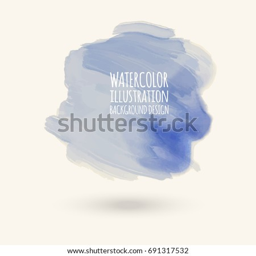
abstract blue watercolor on white background .